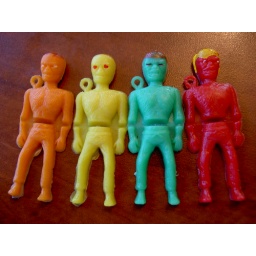
Early 60's vending machine charms, these came folded in half in a little plastic twist-off capsule.